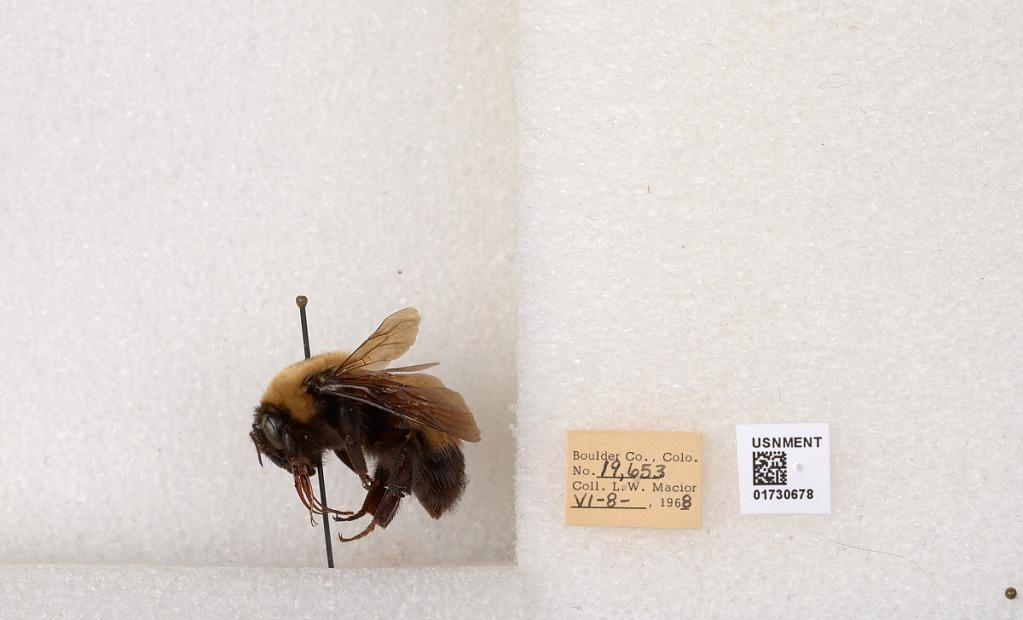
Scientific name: Bombus (Bombus) nevadensis Cresson
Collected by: L. Macior
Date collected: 1968-6-8
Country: United States
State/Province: Colorado
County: Boulder
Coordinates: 40.0925, -105.358